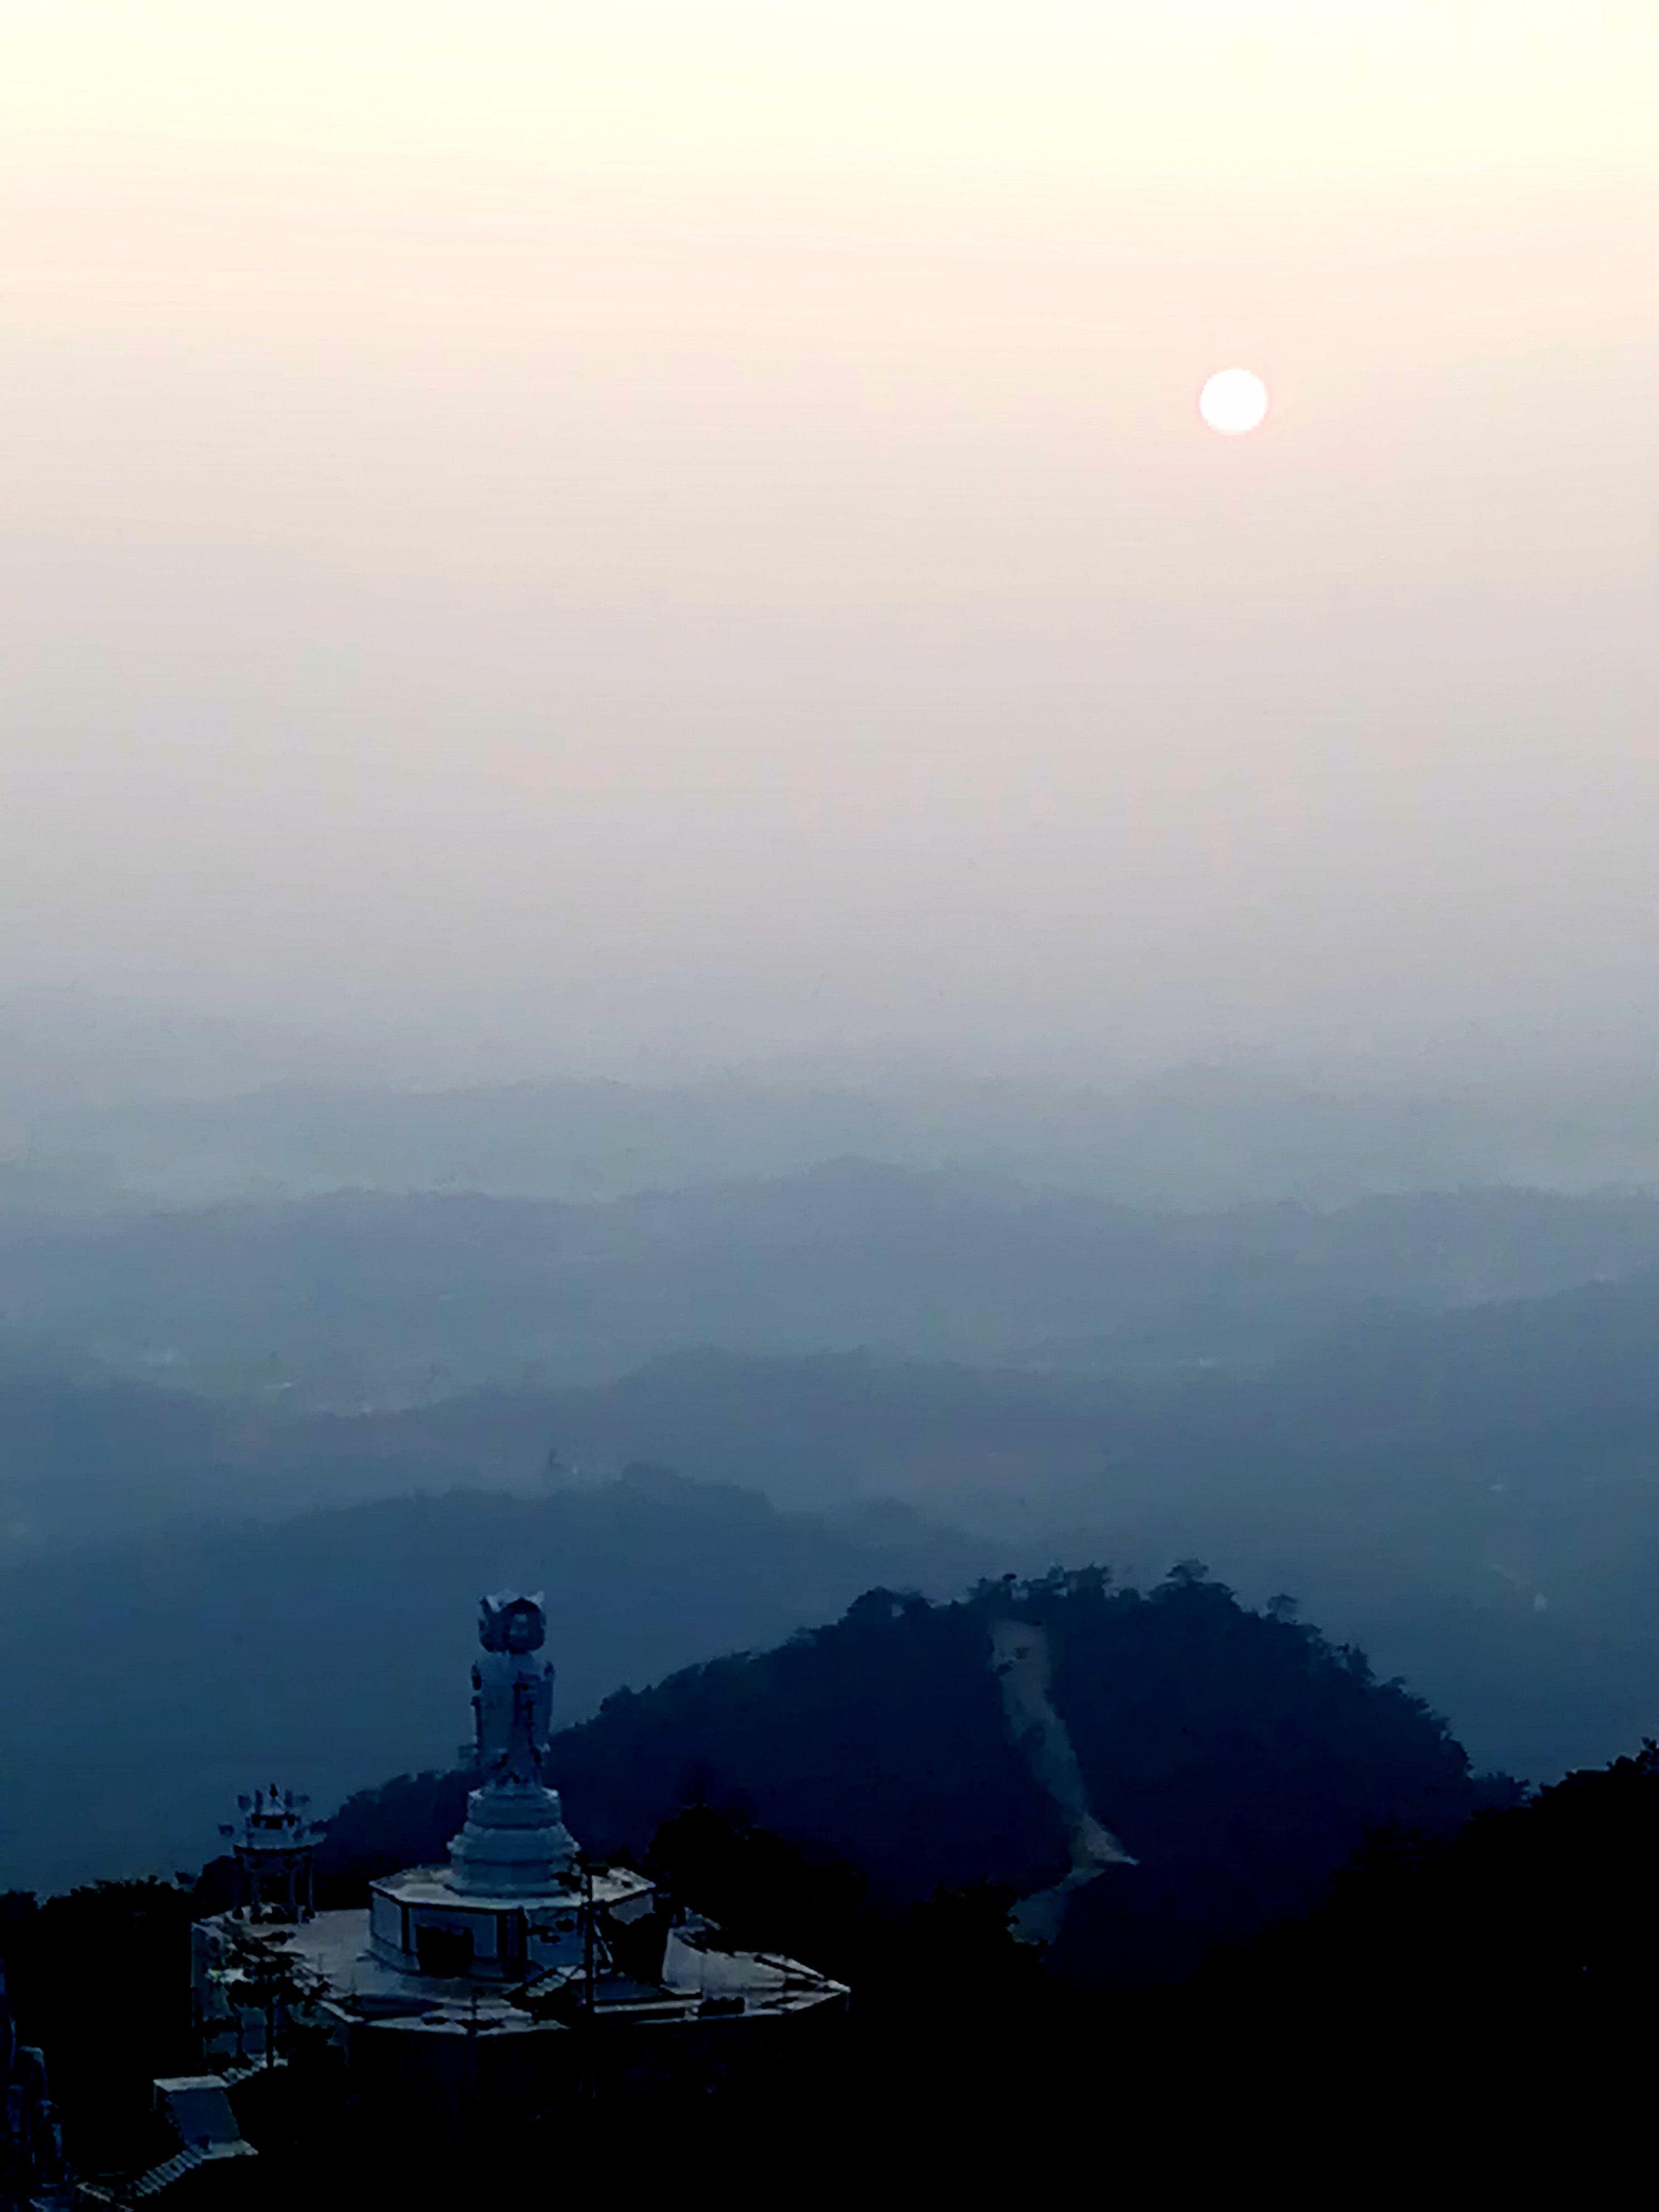
bodhisattva, sculpture, mountain, sunset, fog, Changtai, zhangzhou, fujian, china, sky, atmosphere, cloud, sunlight, atmospheric phenomenon, morning, horizon, landscape, sunrise, city, hill, tree, dusk, haze, calm, mountain range, cumulus, afterglow, hill station, astronomical object, mist, plant, wilderness, evening, moon, ridge, massif, dawn, summit, ocean, natural landscape, sun, bird's eye view, valley, sea, vacation, tourism